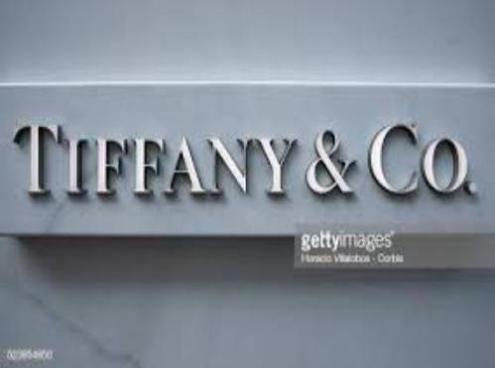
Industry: Clothes